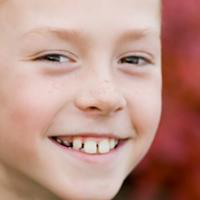
Age group: age 01-10